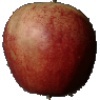
Label: red_apple